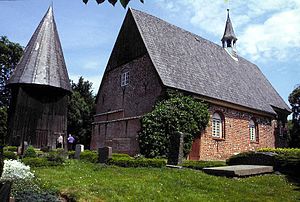
Katrineherd
Kirken i Katrineherd
Katharineheed Kirke i Sydslesvig. Katharinenheerd kirke
Katrineherd eller Katharinenheerd er en landsby og kommune i det nordlige Tyskland under Kreis Nordfriesland i delstaten Slesvig-Holsten. Byen er beliggende ti kilometer vest for Tønning på halvøen Ejdersted i Sydslesvig. Skt. Katrine Kirke blev første gang nævnt i 1113.